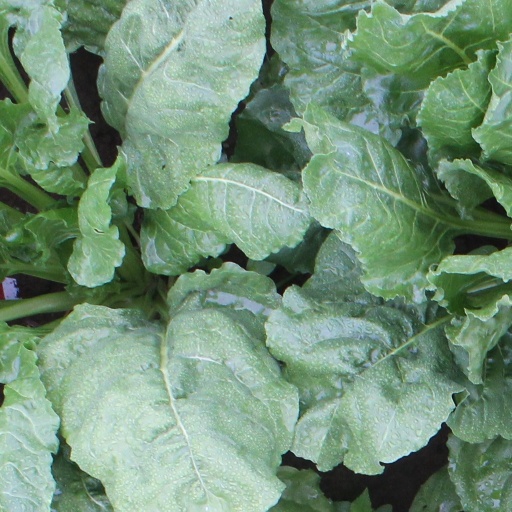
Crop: sugar beet